Murder of Alisha Heinrich

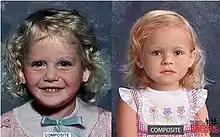
Two forensic facial reconstructions of Delta Dawn prior to her 2020 identification. The most recent rendering (right) was created in 2014.

With advances in technology, several forensic facial reconstructions of the child were created in the years following the discovery of her body in ongoing efforts to identify her. The National Center for Missing & Exploited Children also released two illustrations depicting potential likenesses as to how Delta Dawn may have physically appeared in her life; other forensic artists also produced their own renderings in efforts to discover her identity.